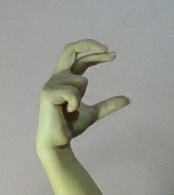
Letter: thal